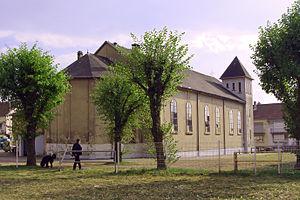
Église catholique Sainte-Barbe de la cité Bois-Richard de L'Hôpital (Moselle), vue du chevet.
L’Hôpital est une commune française de Lorraine, située dans le département de la Moselle, en région Grand Est. Elle est localisée dans la région naturelle du Warndt, dans le bassin de vie de la Moselle-est et dépend de l'Agglo Saint-Avold Synergie.